39M Csaba

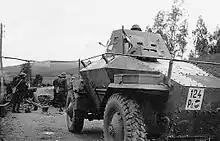
Rear view of a 39M Csaba, showing the reverse, driving position

Hungarian expatriate Nicholas Straussler designed several armoured cars for Britain while living there between the two world wars. Straussler came to an agreement with the Weiss Manfred factory of Csepel, Budapest to produce vehicles from his designs for use in his home country – the most prominent was the Csaba (named after the son of Attila the Hun) which was designed based on his experience of the Alvis AC2 armoured car.